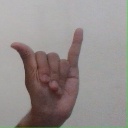
अक्षर: य